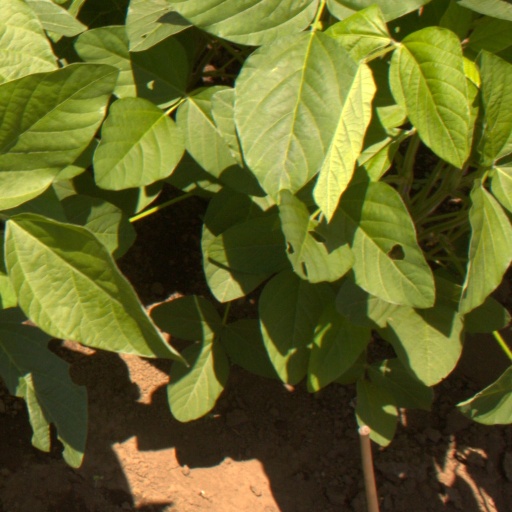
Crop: soybean